Mirai Nagasu

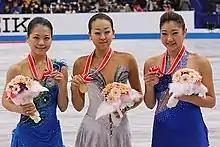
Nagasu (right) with Akiko Suzuki (left) and Mao Asada (center) at the 2012 NHK Trophy podium.

In the 2012–13 season, Nagasu won the bronze medal at the 2012 Finlandia Trophy. At the 2012 Cup of China, she placed third in the short program after she under-rotated her triple-triple combination. In the free skate, she had several under-rotated jumps and placed fourth in that segment, finishing fourth overall. Nagasu had the opportunity to compete at the 2012 NHK Trophy after Alissa Czisny withdrew. She won the bronze medal at the event.